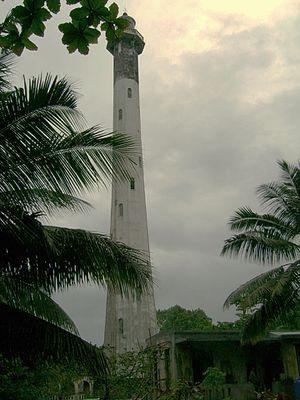
L'Île aux Prunes, parfois appelée Îlot Prune, est une île malagasy de l'océan Indien située au nord-nord-est de Toamasina. Elle abrite un phare d'une hauteur de 60 mètres que l'on considère comme le plus haut d'Afrique, le phare de l'Île aux Prunes.
Le phare de l'île aux Prunes est situé sur un îlot inhabité à 10 milles nautiques au nord-nord-est de Toamasina. Avec 60 m de hauteur, il est considéré comme le plus haut phare d'Afrique et du 28ᵉ plus haut au monde, à égalité avec le phare d'Eckmühl.